Worcester Center Galleria

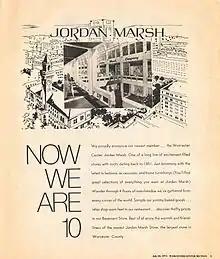
Advertisement for Jordan Marsh, 1971

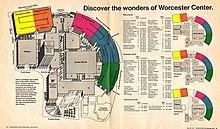
Mall Guide, 1971

The Worcester Center Galleria opened on July 29, 1971. To be built, a large swath of Worcester's downtown was demolished to make room for the mall and two connected skyscrapers (100 Front Street and 120 Front Street). The Galleria had a large open area with an arched roof that was supposedly modeled after the Galleria Vittorio Emanuele II in Milan, Italy. The design for the mall also included a 4,300-space parking garage, which, at the time, was the largest parking structure in the world. Two construction experts from New York and California had called the original mall "the finest shopping center they had ever seen in the United States." The original anchor stores included